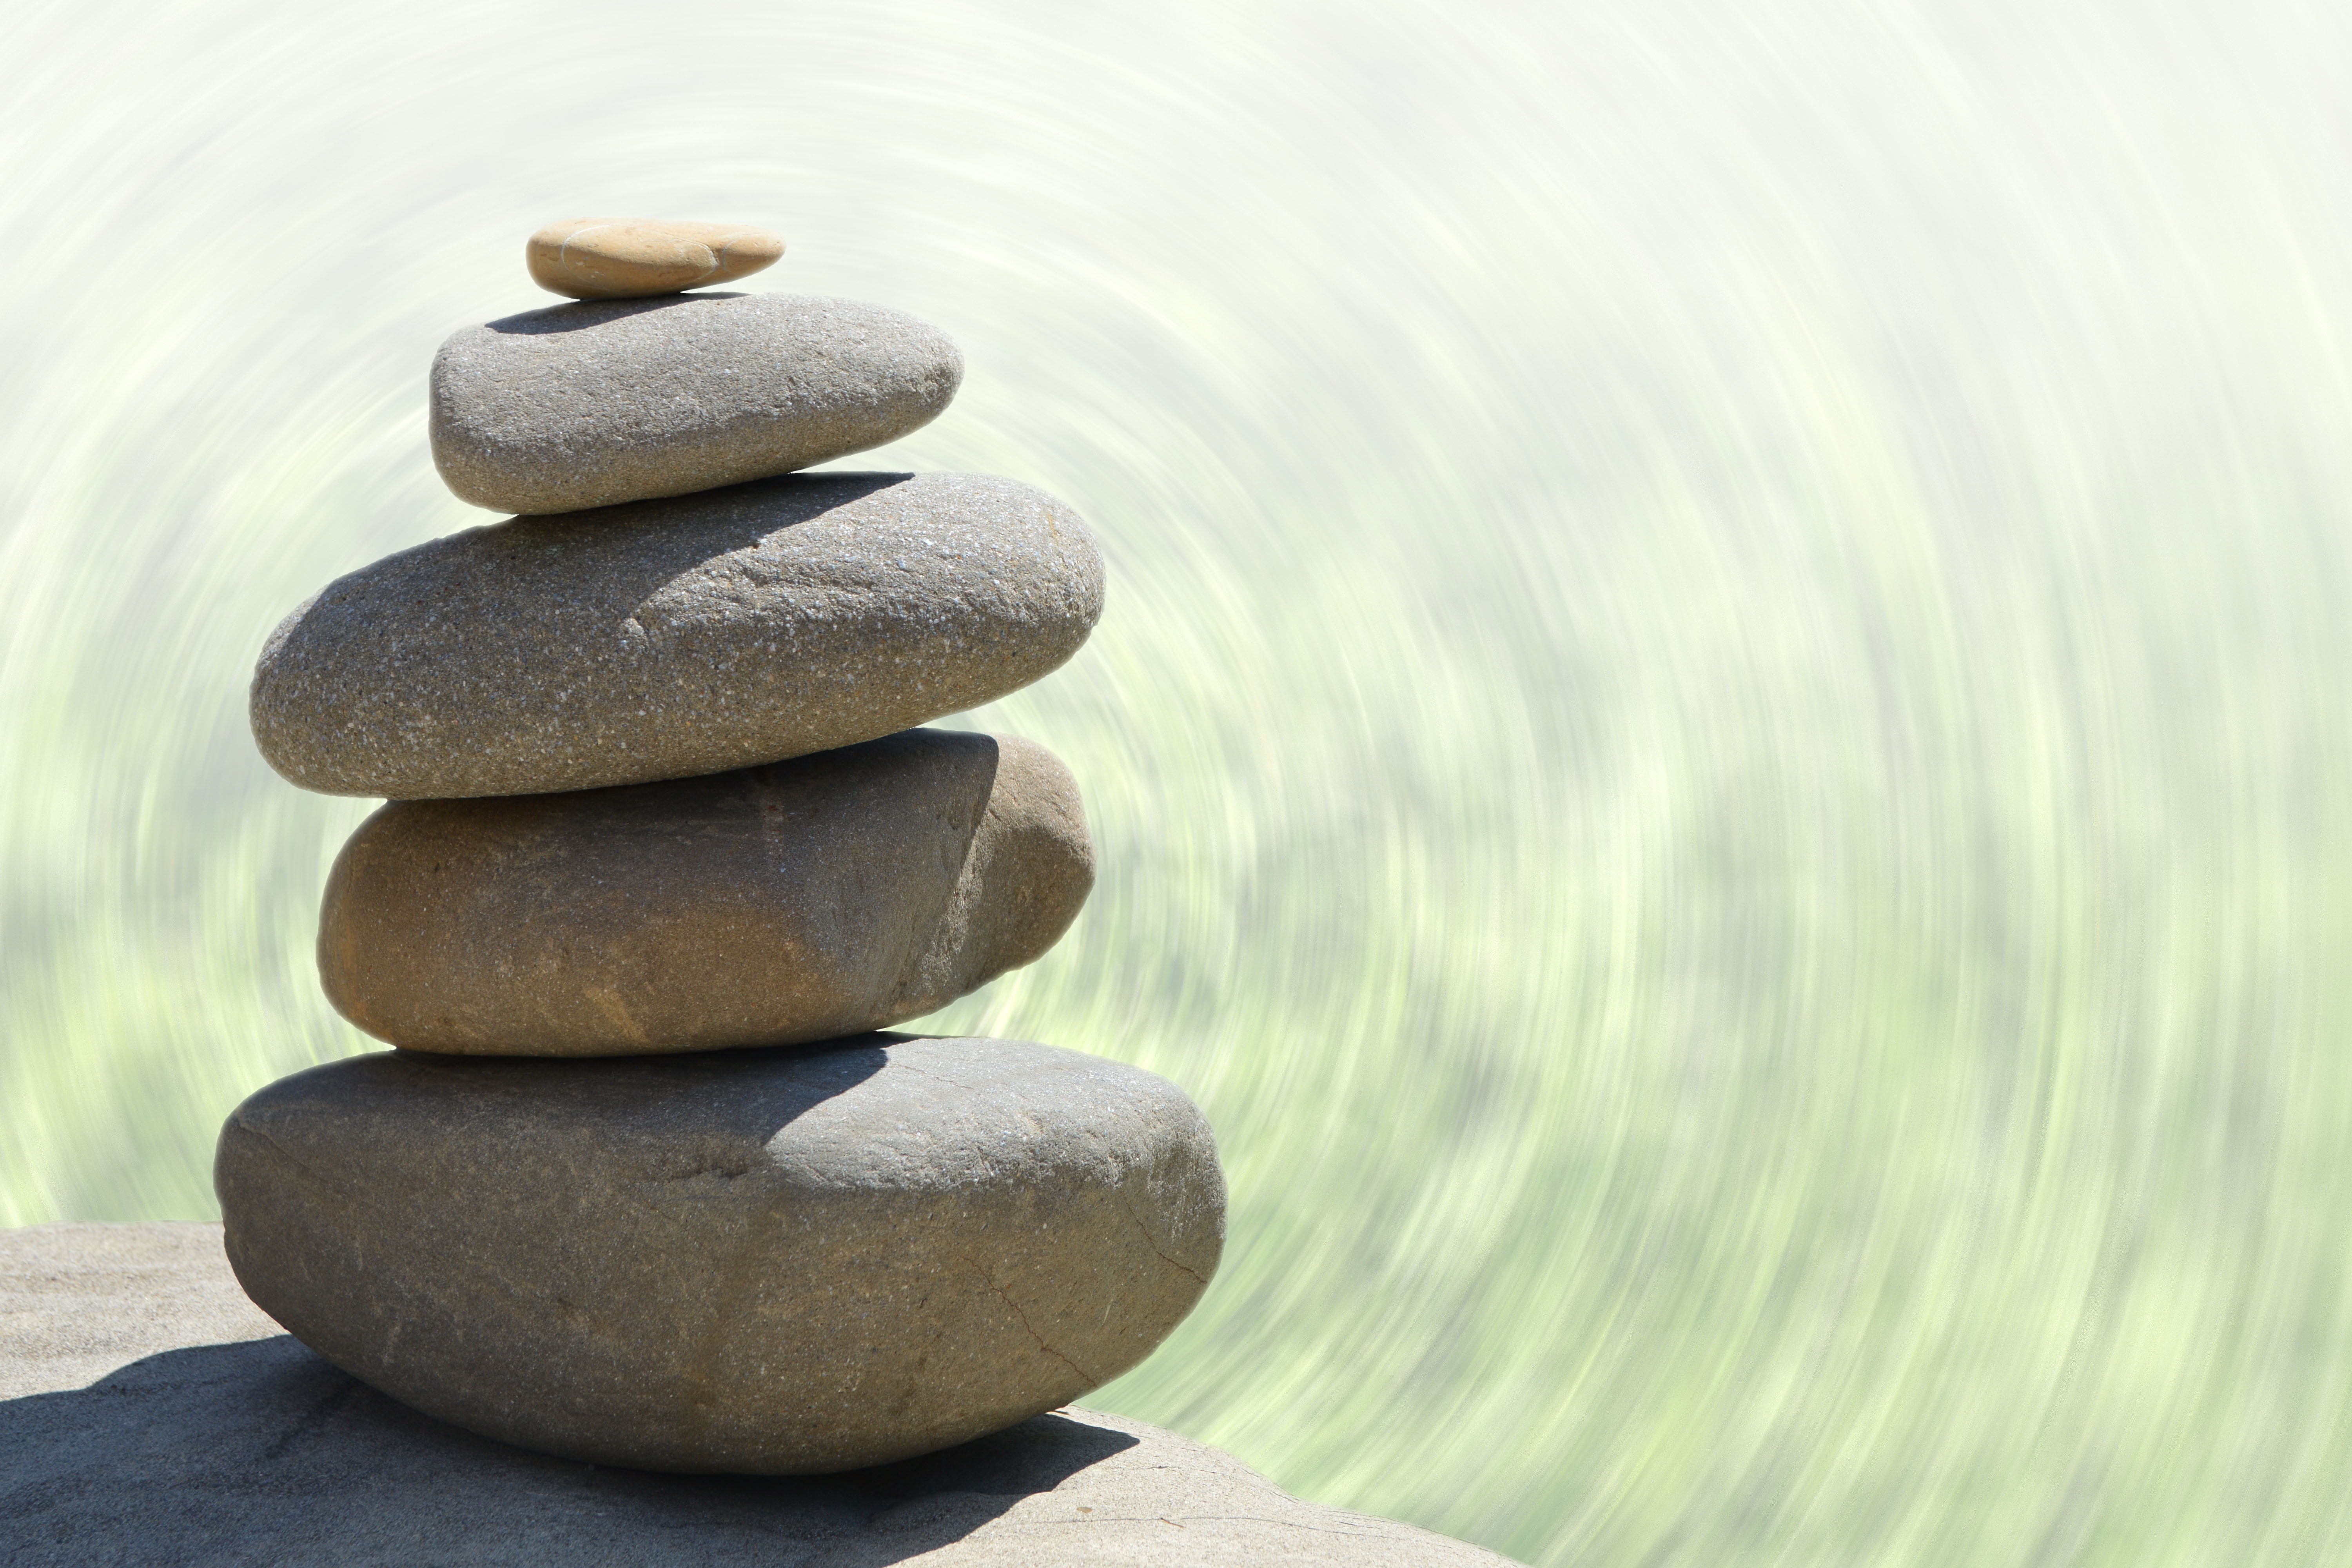
sand, rock, pebble, asia, garden, material, zen, spiritual, sculpture, stones, relaxation, meditation, serenity, patience, harmony, spirituality, wellness, gartendeko, garden design, feng shui